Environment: real
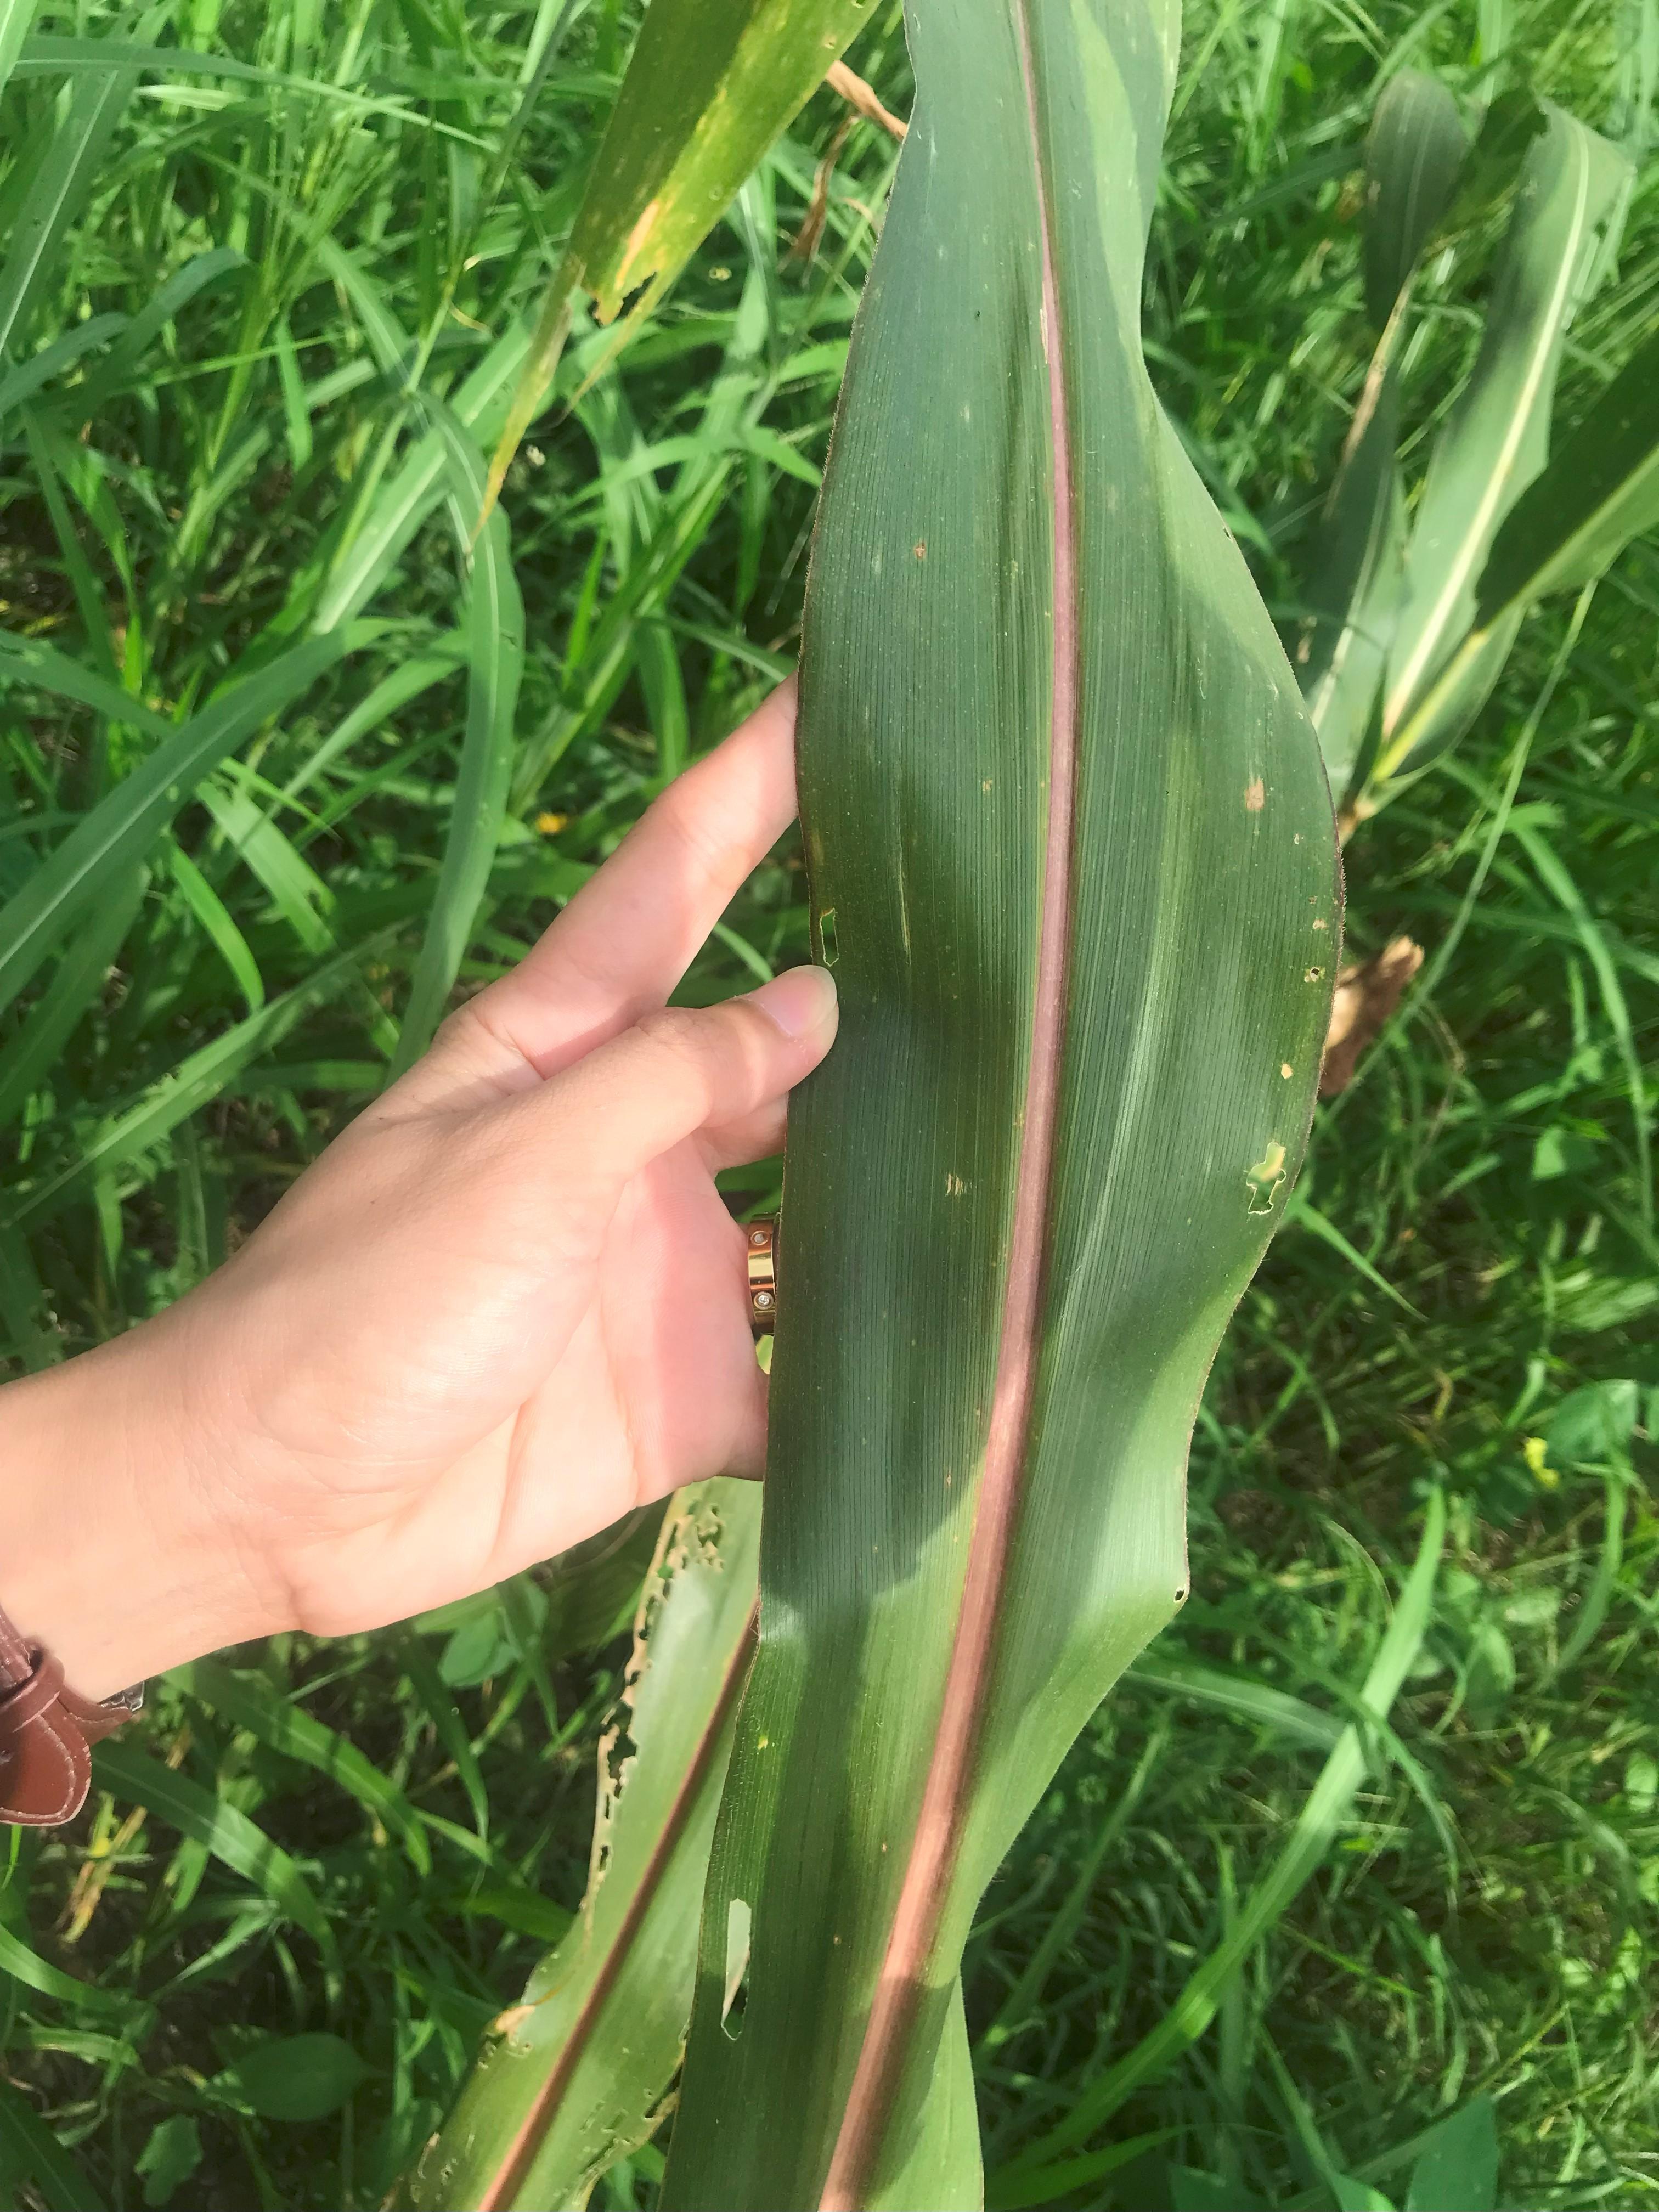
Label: phosphorus_deficiency